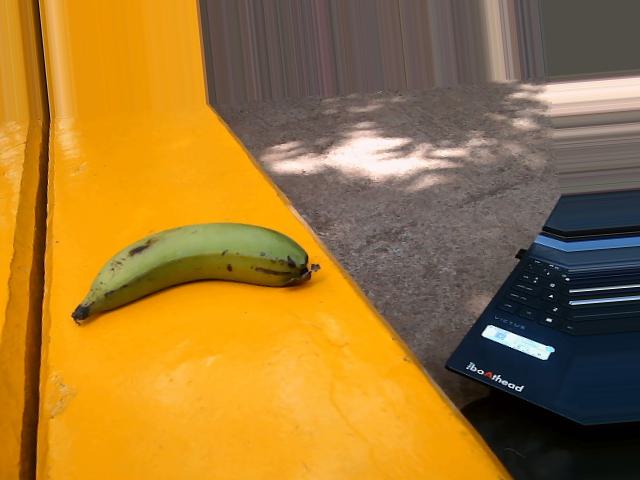
Label: Raw_Banana